Dayton-style pizza

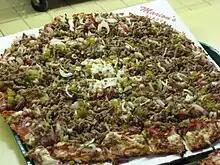
Dayton-style pizza

Dayton-style pizza has a thin, crisp, salty crust, sometimes described as a "cracker crust", dusted on the bottom with cornmeal and topped with a thin layer of thick unsweetened sauce. Cheese and other topping ingredients are heavily distributed and spread edge-to-edge with no outer rim of crust, and the finished pizza is cut into bite-size squares. The style shares some characteristics with other Midwestern pizza styles, which tend to be thin-crusted and square-cut.